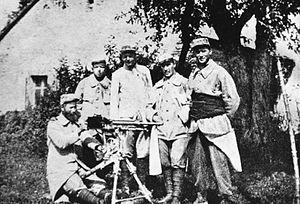
La Légion étrangère est un corps de l'Armée de terre française disposant d'un commandement particulier et comportant plusieurs spécialités : infanterie, cavalerie, génie et troupes aéroportées. La Légion est également indépendante du point de vue de son recrutement.